Sieges of Tiberias (1742–1743)

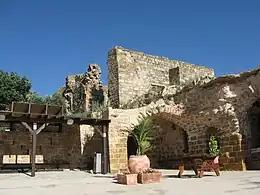
Remains of the Zaydani fortress of Deir Hanna

A contemporary Jewish source indicates that Sulayman Pasha attempted to launch a surprise assault against Zahir by feigning his mobilization of troops in Palestine as part of the to finance the Hajj caravan. The Jewish community of Damascus warned the Jews of Tiberias of Sulayman Pasha's actual intention, and they in turn alerted Zahir, who was operating in the Safed area at the time, and elected to remain and support him. Sulayman Pasha launched the campaign from Damascus on 3 September.